Noor Inayat Khan

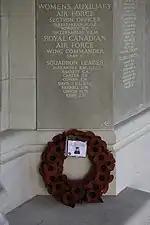
Inayat Khan's inscription at the Air Forces Memorial at Runnymede, England, memorialising those without a known grave

Atkins decided to call Noor back to London, to meet and talk. Vilayat remembered trying to stop his sister going on her mission exactly at the time of this meeting. "You see, Nora and I had been brought up with the policy of Gandhi's nonviolence, and at the outbreak of war we discussed what we would do", said Vilayat, who had followed his father and become a Sufi mystic. "She said, 'Well, I must do something, but I don't want to kill anyone.' So I said, 'Well, if we are going to join the war, we have to involve ourselves in the most dangerous positions, which would mean no killing.' Then, when we eventually go to England, I volunteered for minesweeping and she volunteered for SOE, and so I have always had a feeling of guilt because of what I said that day."